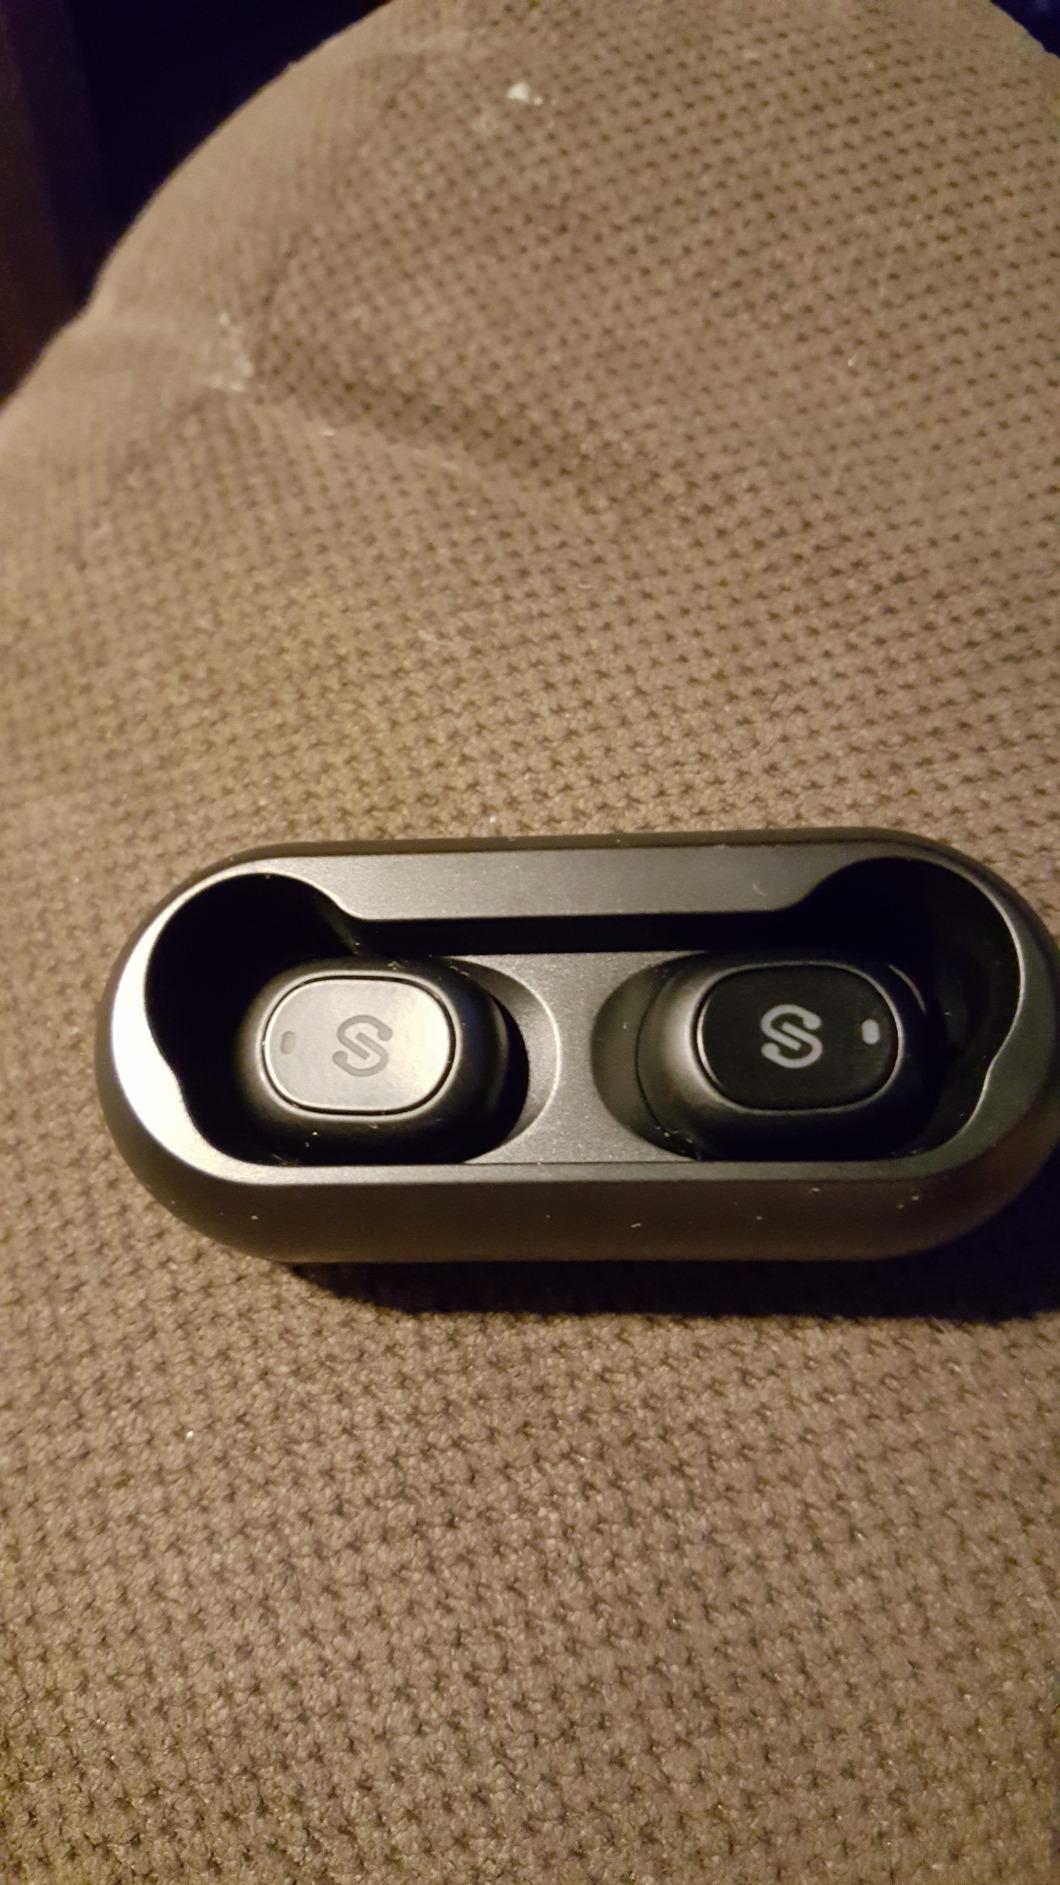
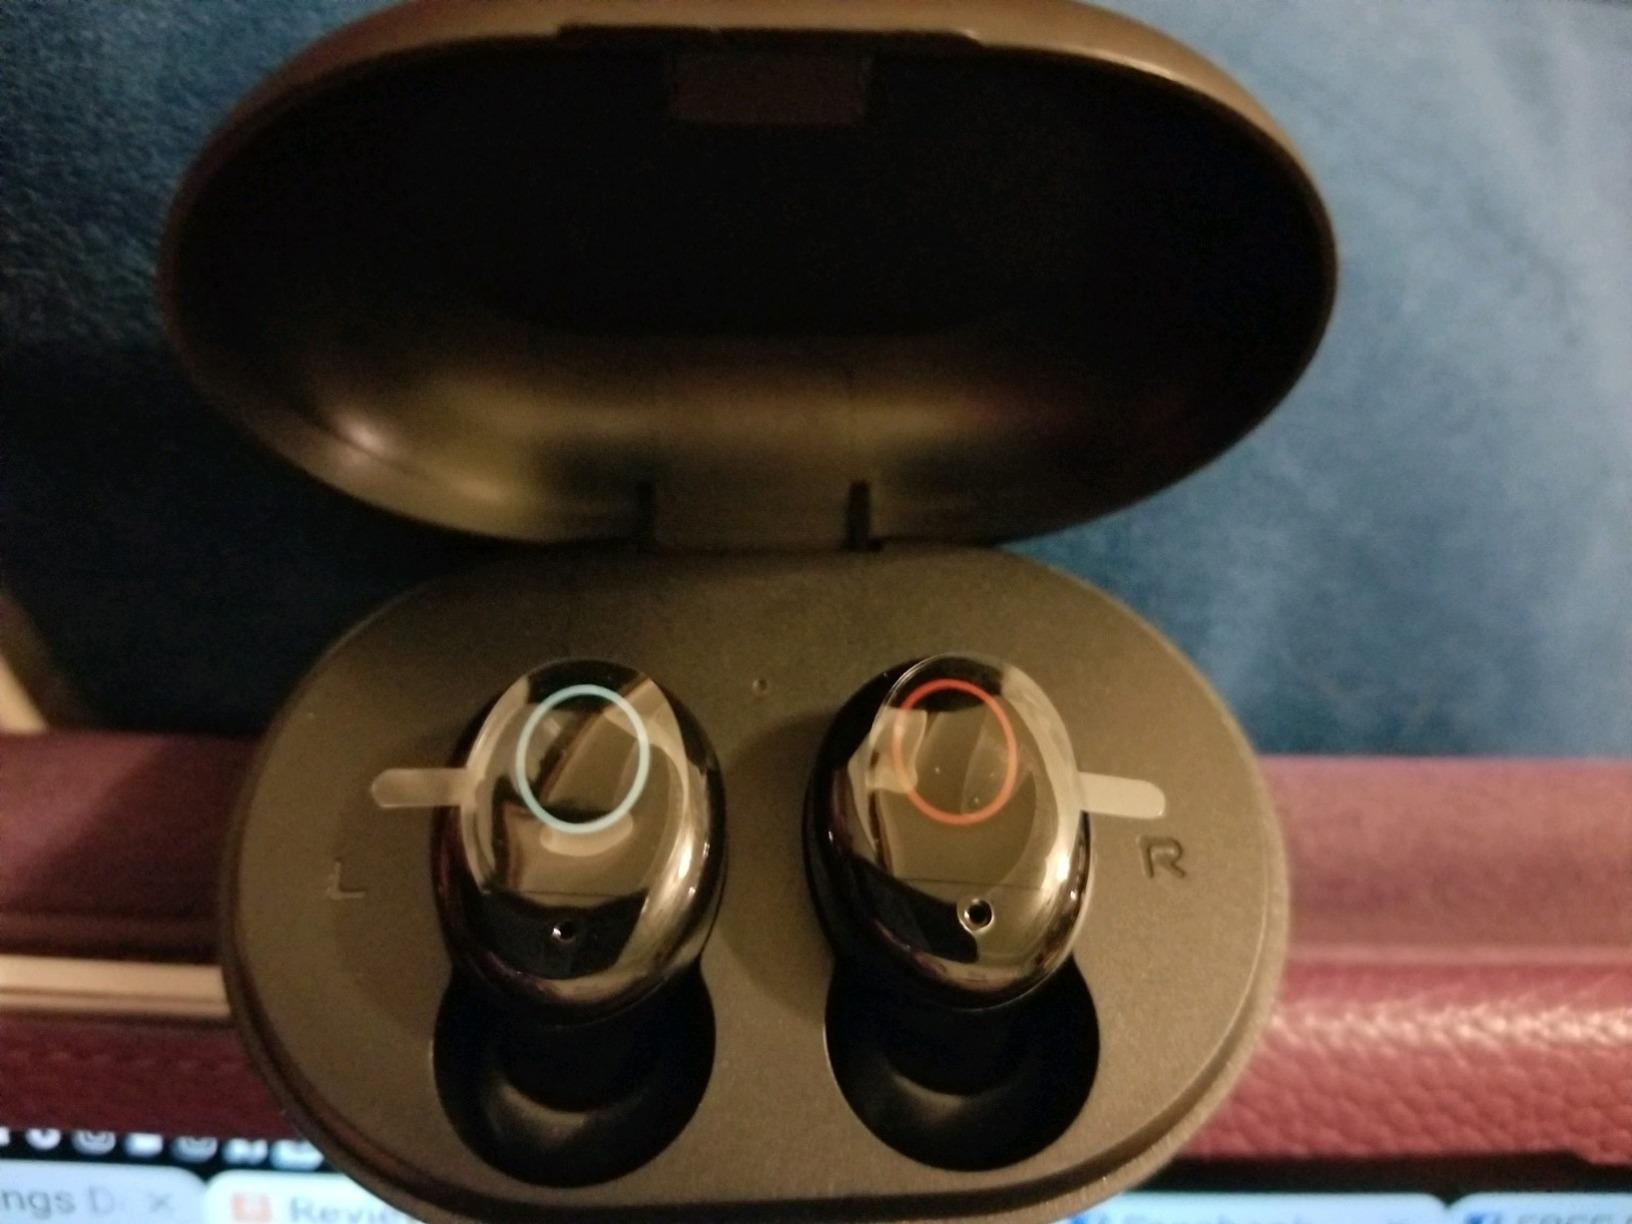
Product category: earbuds
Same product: no